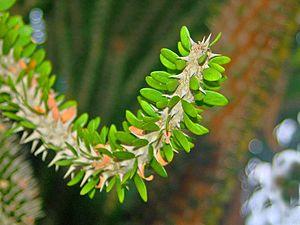
Alluaudia est un genre de plantes succulentes de la famille des Didiereaceae. Ce genre compte six espèces, toutes endémiques des régions arides du sud de Madagascar